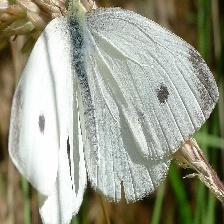
Species: CABBAGE WHITE
Butterfly family (ImageNet category): cabbage_butterfly